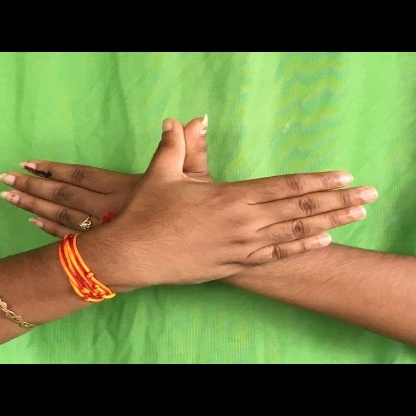
Mudra: Garuda